FC Berlin (Canada/United States)

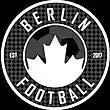
Berlin Football Academy logo

The Berlin Football Academy was founded in 2017 in Kitchener, Ontario, Canada as a youth development soccer academy aimed at preparing players for university and professional soccer opportunities. In the first years, the objective was to provide athletes aged 15–19 with a direct pathway to scholarship opportunities in Canada and the United States. The club's name FC Berlin (Football Club Berlin) pays tribute to the old name of the club's hometown, Kitchener, Ontario (and by extension to its large German community), which was previously known as Berlin, and changed its name after the First World War, following a 1916 referendum.